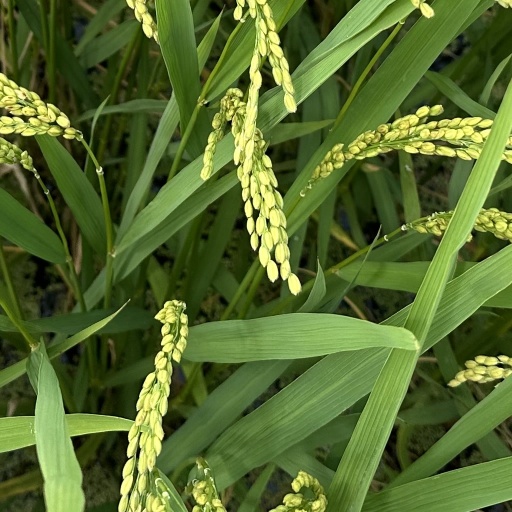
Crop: rice